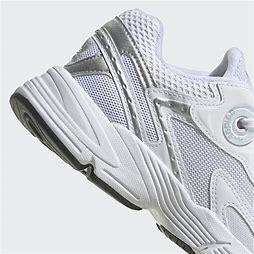
Brand: Adidas
Model: Astir